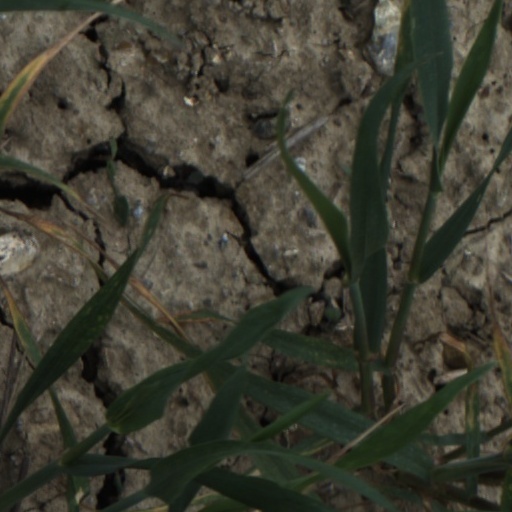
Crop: wheat